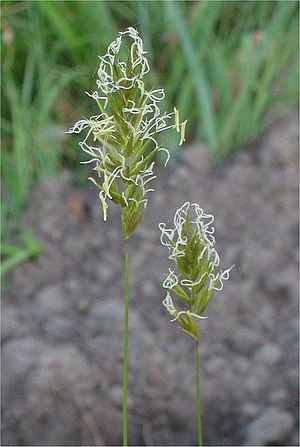
Dværgbunke
Tidlig Dværgbunke
Tidlig Dværgbunke
Dværgbunke er en planteslægt med ganske få arter: